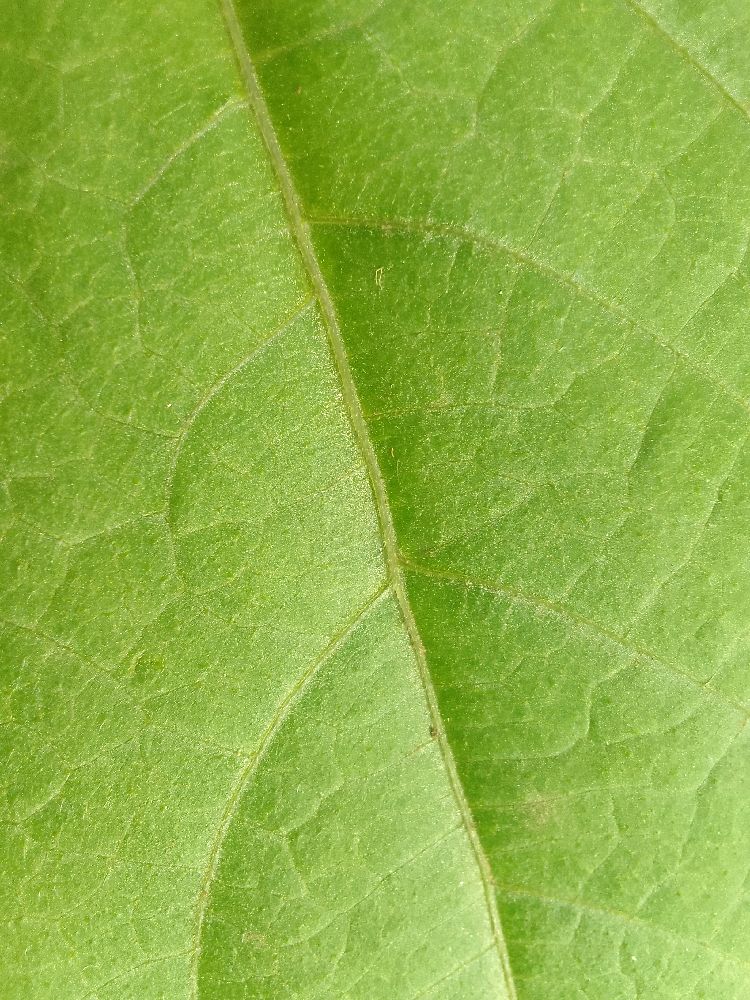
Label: healthy